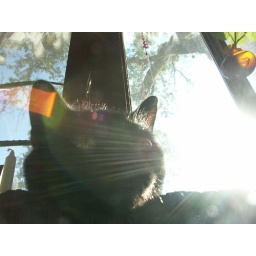
our kitchen table gets more use by the cats than it does us....